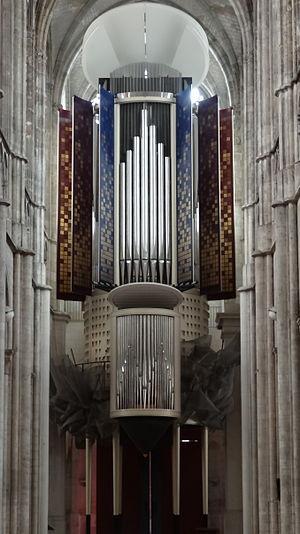
Orgue de la Cathédrale Notre-Dame d'Evreux (Normandie) Русский: Орган собора в Эврё (Верхняя Нормандия, Франция)
L'orgue est un instrument à vent multiforme dont la caractéristique est de produire les sons à l’aide d’ensembles de tuyaux sonores accordés suivant une gamme définie et alimentés par une soufflerie. L'orgue est joué majoritairement à l’aide d’un ou plusieurs claviers et le plus souvent aussi d’un pédalier.
La cathédrale Notre-Dame d'Évreux est une cathédrale de style gothique, située à Évreux dans l'Eure, qui est le siège du diocèse correspondant à ce département.
Pascal Quoirin est un facteur d'orgue français installé dans le Vaucluse. Il a restauré de nombreux orgues historiques et construit des instruments neufs. Il a été consulté à la suite de l'incendie de Notre-Dame de Paris.